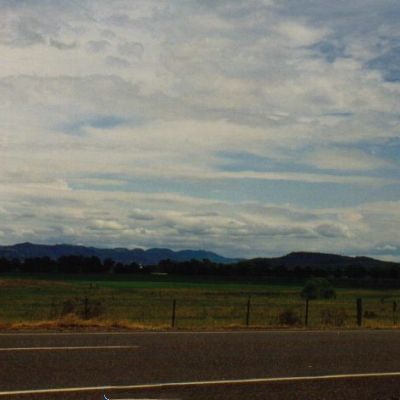
Cloud type: Cirrostratus (Cs)